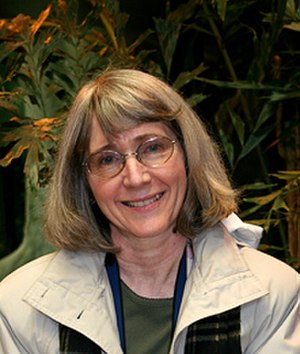
Eugenie Scott
Eugenie Carol Scott er amerikansk biologisk antropolog og har siden 1987 været direktør for National Center for Science Education.